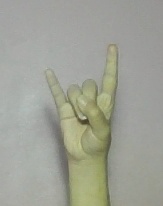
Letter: la